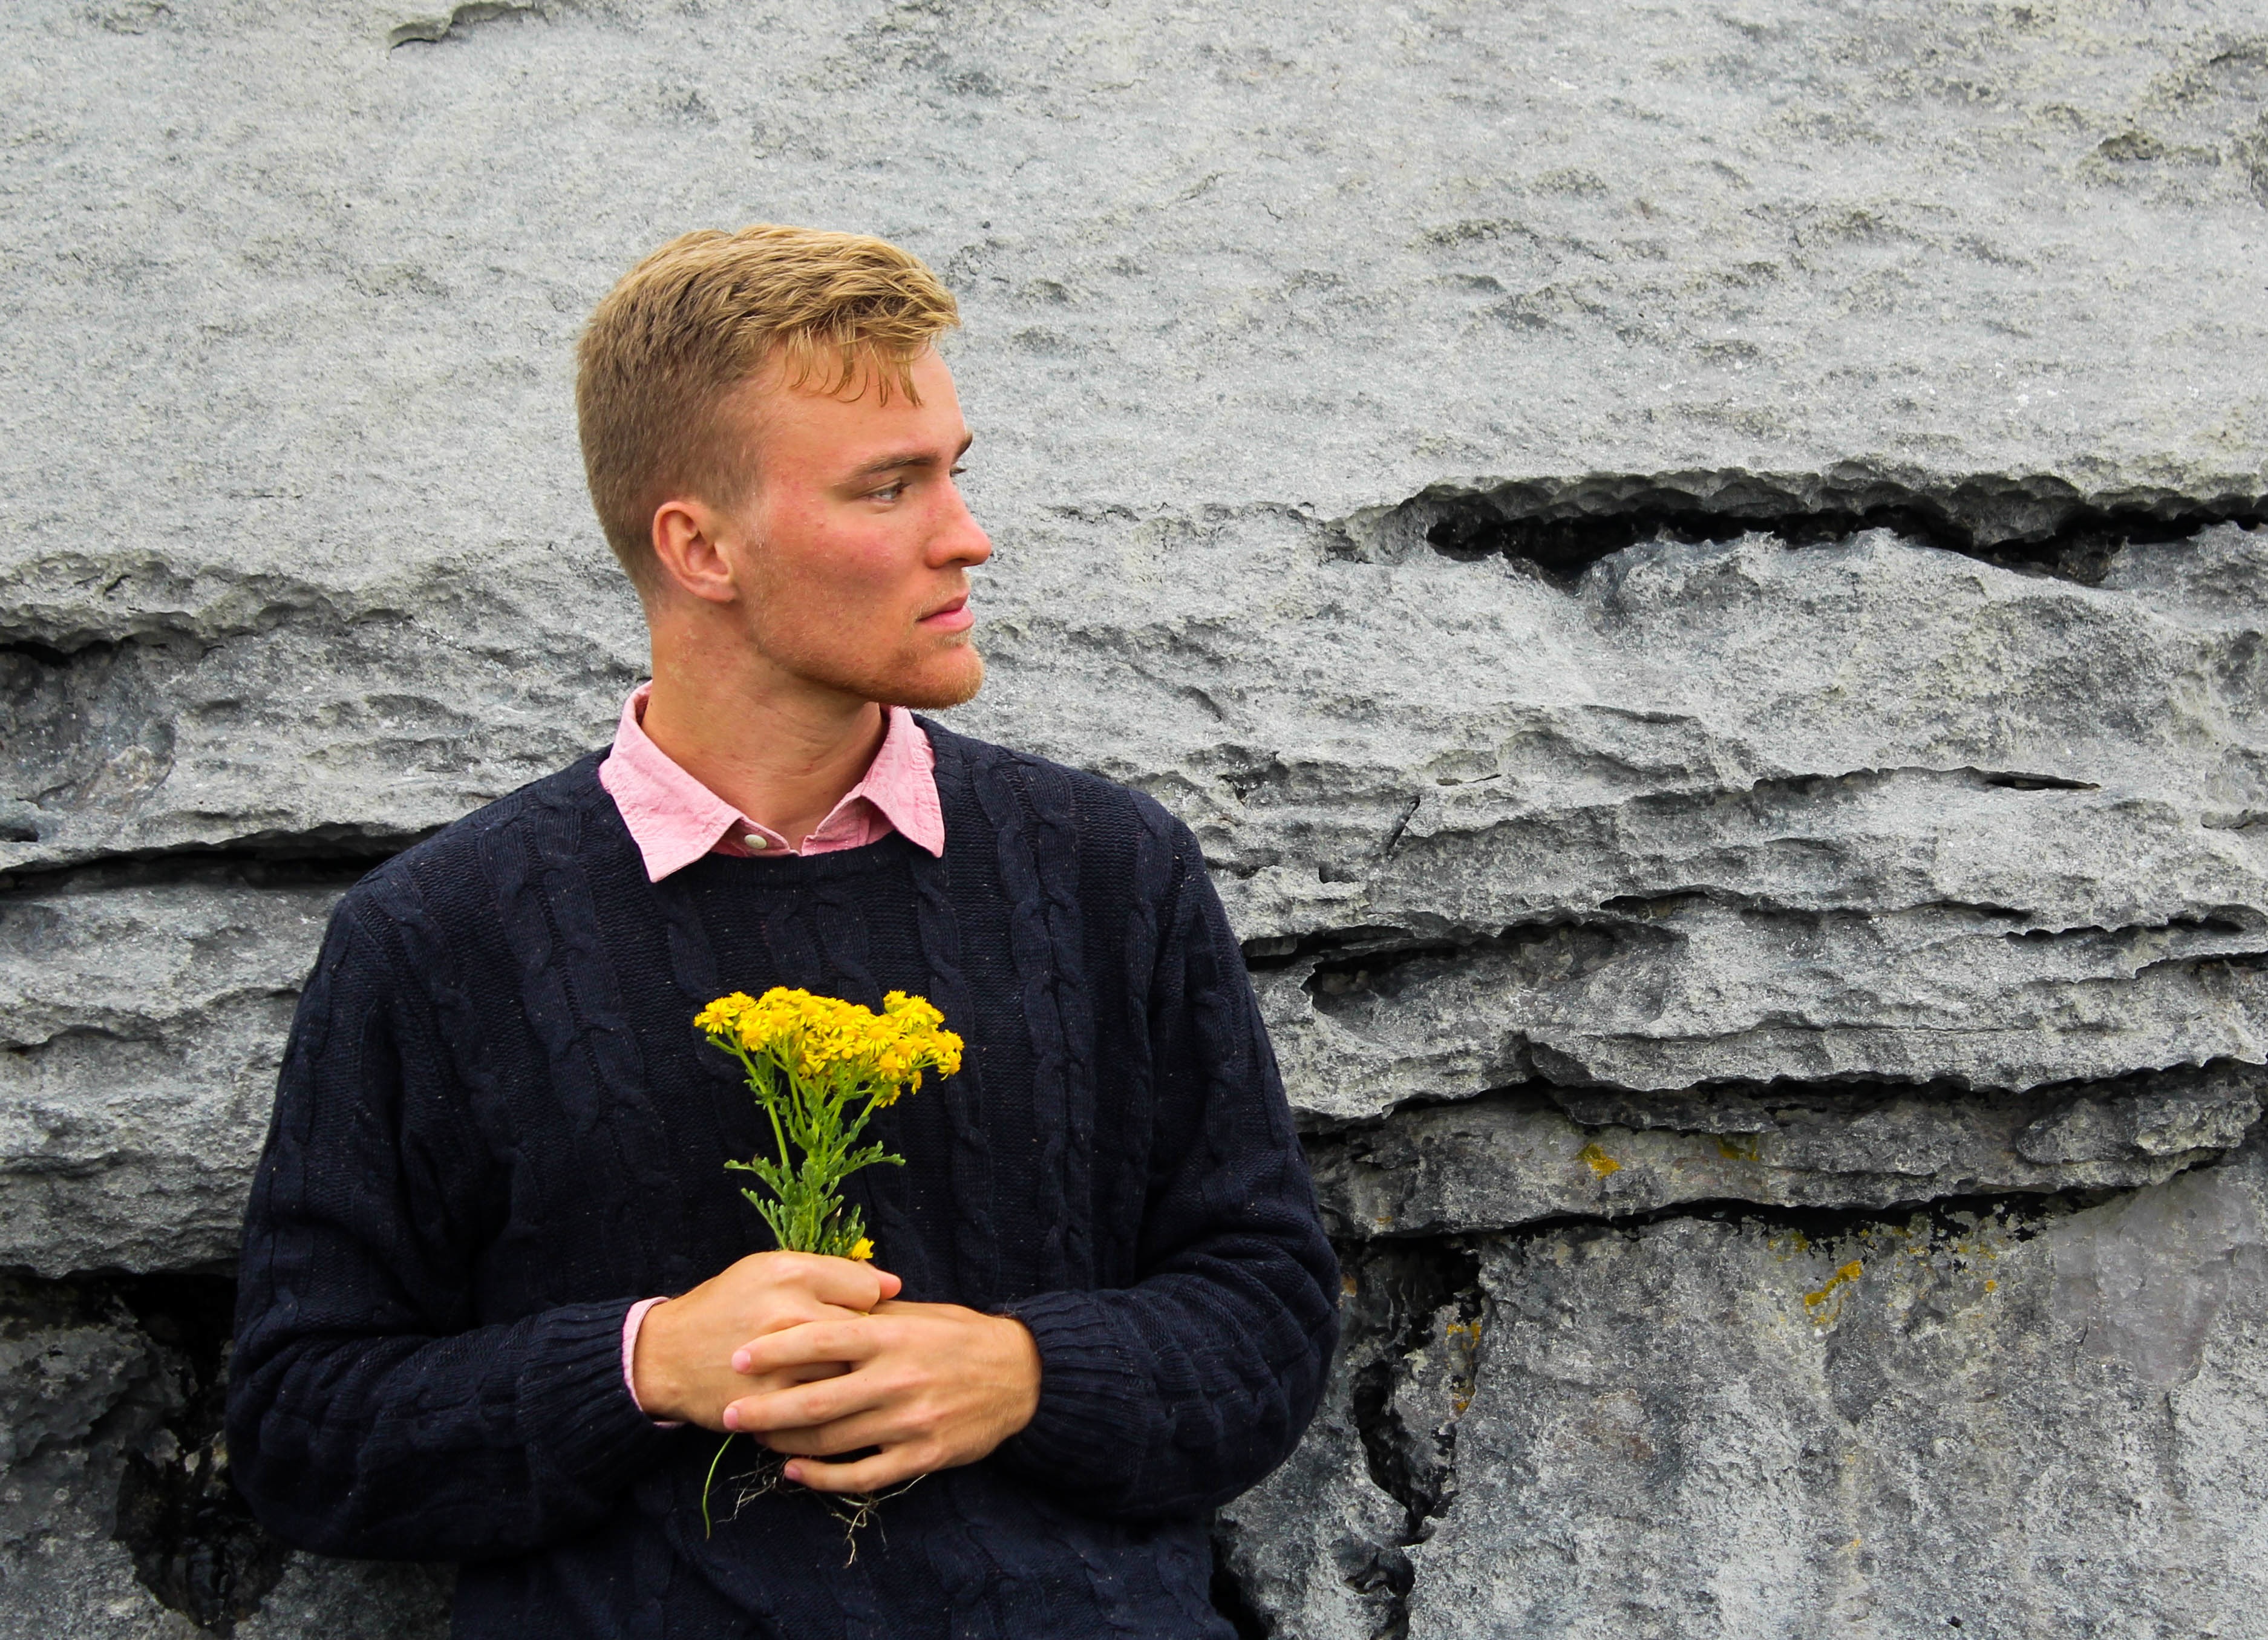
man, person, people, male, portrait, child, temple, image